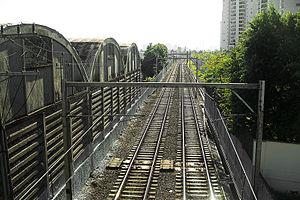
La ligne 8 - Diamond de la CPTM comprend le tronçon défini entre les stations Júlio Prestes et Itapevi, avec une extension opérationnelle entre les stations Itapevi et Amador Bueno. Jusqu'en mars 2008, elle s'appelait Ligne B - Gris.